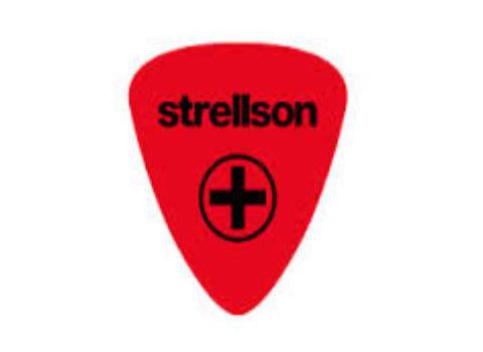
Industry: Clothes